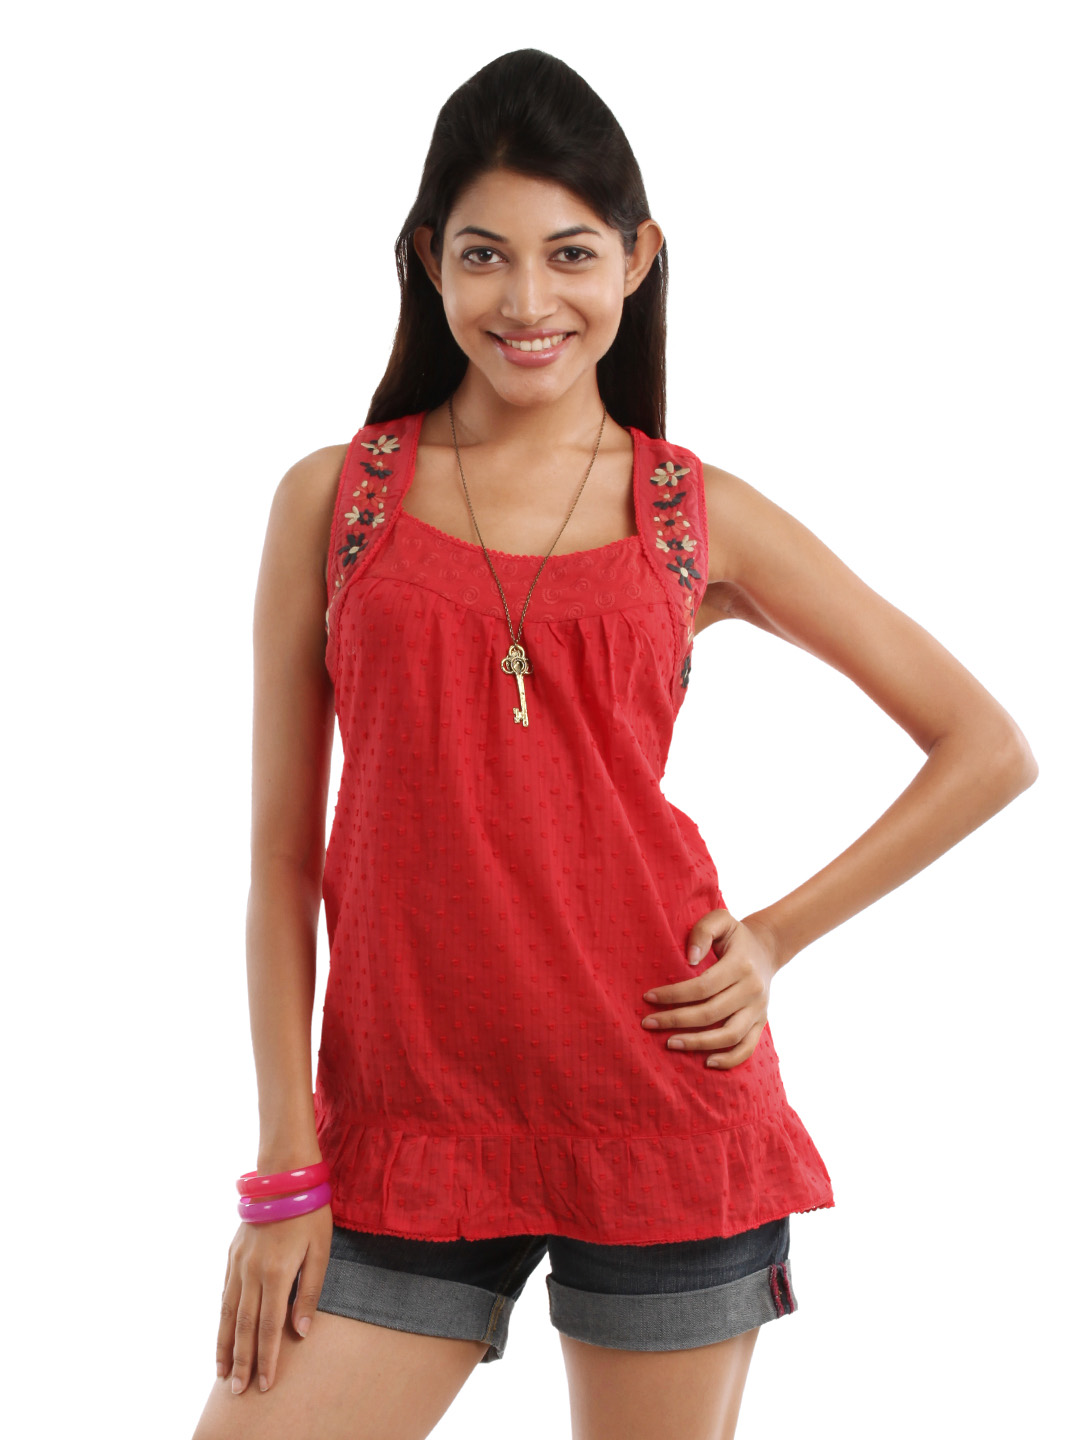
Remanika Women Red Top
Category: Apparel / Topwear / Tops
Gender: Women
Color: Red
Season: Summer 2012
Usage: Casual